Jasminum auriculatum

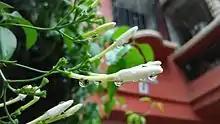
Rain drops on jasmine bud

Jasminum auriculatum is a species of jasmine, in the family Oleaceae. It is found in India, Nepal, Sri Lanka, Bhutan and the Andaman Islands.